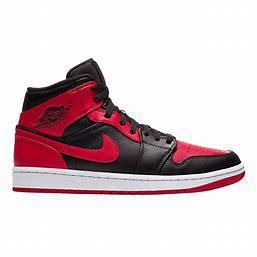
Brand: Nike
Model: Air Jordan 1